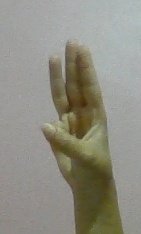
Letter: thaa